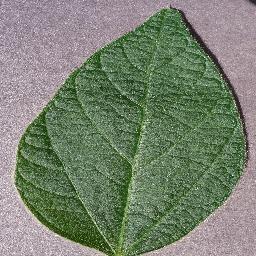
Label: Soybean___healthy